Juliette Barnes

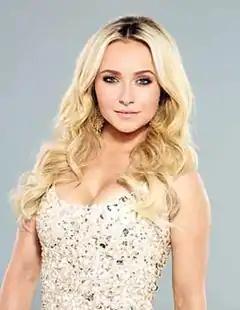
Hayden Panettiere as Juliette Barnes-Barkley

Juliette Jolene Barnes-Barkley is a fictional character and one of the two leads in the ABC/CMT musical drama series "Nashville". Juliette is portrayed by actress Hayden Panettiere since the pilot episode, which aired on October 10, 2012. Juliette was a teenage country sensation and is now making more mature music. She tries to take the throne, as Queen of Country music, from rival Rayna Jaymes. Panettiere has received critical acclaim for her performance as Juliette including nominations for two Golden Globe Award for Best Supporting Actress – Television Series Drama in 2013 and 2014, a Satellite Award for Best Actress – Television Series Drama in 2012 and a Critics' Choice Television Award for Best Supporting Actress in a Drama Series in 2016.